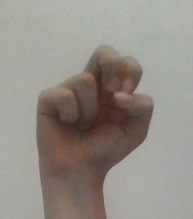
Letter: gaaf